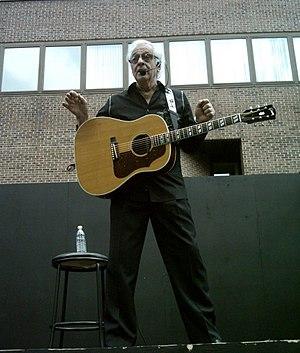
Jérôme Lemay fait sourire les gens avec une chanson humoristique lors du Festival Juste pour rire à Montréal youtube.com
Jérôme Lemay est un auteur-compositeur-interprète et humoriste québécois. Il est surtout connu comme l'un des membres du groupe des Jérolas avec Jean Lapointe. Il est aussi pilote d'avions de brousse.